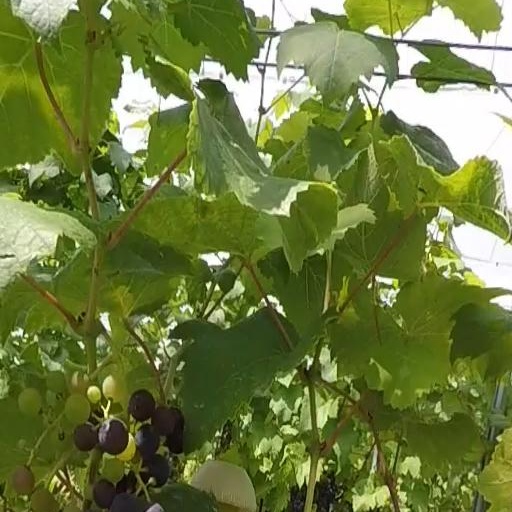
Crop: grape